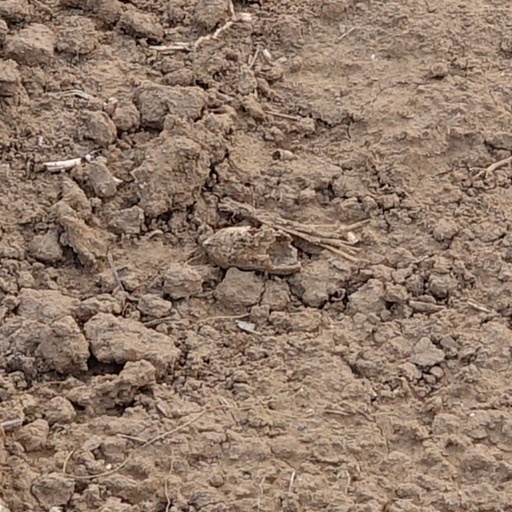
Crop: wheat